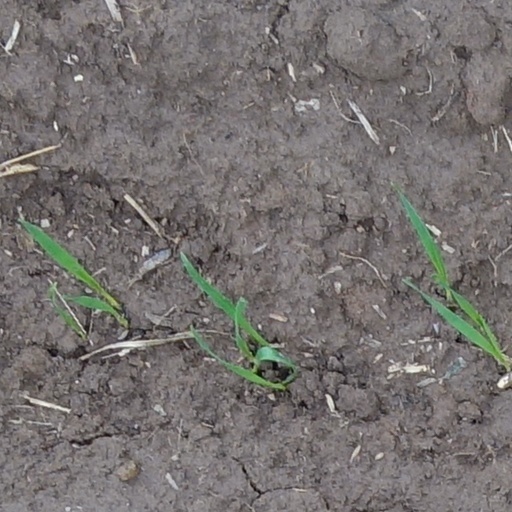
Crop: wheat